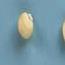
Maize quality: Good